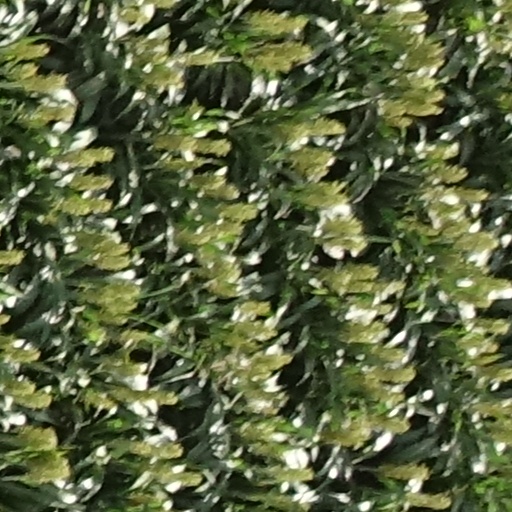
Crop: sorghum